Space Race

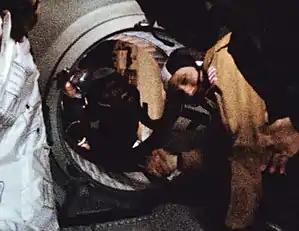
American Stafford and Russian Leonov shake hands in space aboard the Apollo–Soyuz docking adapter.

Salyut 1, the first space station, was launched by the Soviets on April 19, 1971. Three days later, the Soyuz 10 crew attempted to dock with it, but failed to achieve a secure enough connection to safely enter the station. The Soyuz 11 crew of Vladislav Volkov, Georgi Dobrovolski and Viktor Patsayev successfully docked on June 7, and completed a then record 22-day stay. The crew became the second in-flight space fatality during their reentry on June 30, when they were asphyxiated due to the spacecraft's cabin becoming depressurized, shortly after undocking. The disaster was blamed on a faulty cabin pressure valve, that allowed the air to vent into space. The crew was not wearing pressure suits and had no chance of survival once the leak occurred. To prevent a recurrence of the Soyuz 11 tragedy, Soviet engineers redesigned the Soyuz spacecraft and mandated that cosmonauts wear Sokol pressure suits during launch and landing, a requirement still in place today.